Economic planning

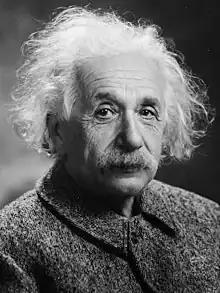
Albert Einstein advocated for a socialist planned economy with his 1949 article "Why Socialism?"

In the May 1949 issue of the "Monthly Review" titled "Why Socialism?", Albert Einstein wrote: